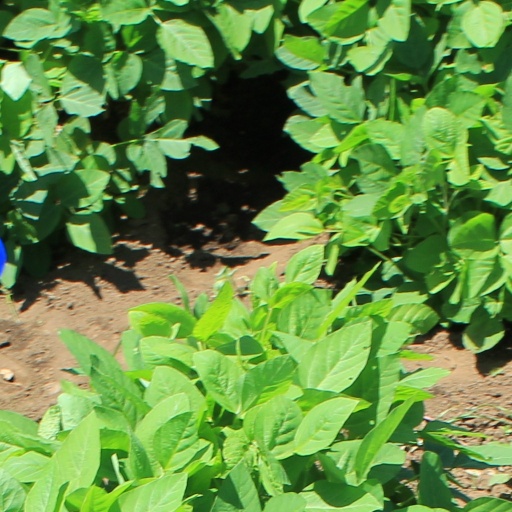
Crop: soybean